Federal Public Service Economy

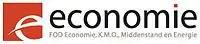
Logo in Dutch language

The FPS Economy, SMEs, Middle Classes, and Energy, more commonly known as the FPS Economy, is a Federal Public Service of Belgium. It was created by Royal Order on 25 February 2002, as part of the plans of the Verhofstadt I Government to modernise the federal administration. It is responsible for contributing to the development, competitiveness and sustainability of the goods and services market, ensuring the position of the Belgian economy at the international level, promoting trade by fair economic relations in a competitive market, collecting, processing and disseminating economic information.